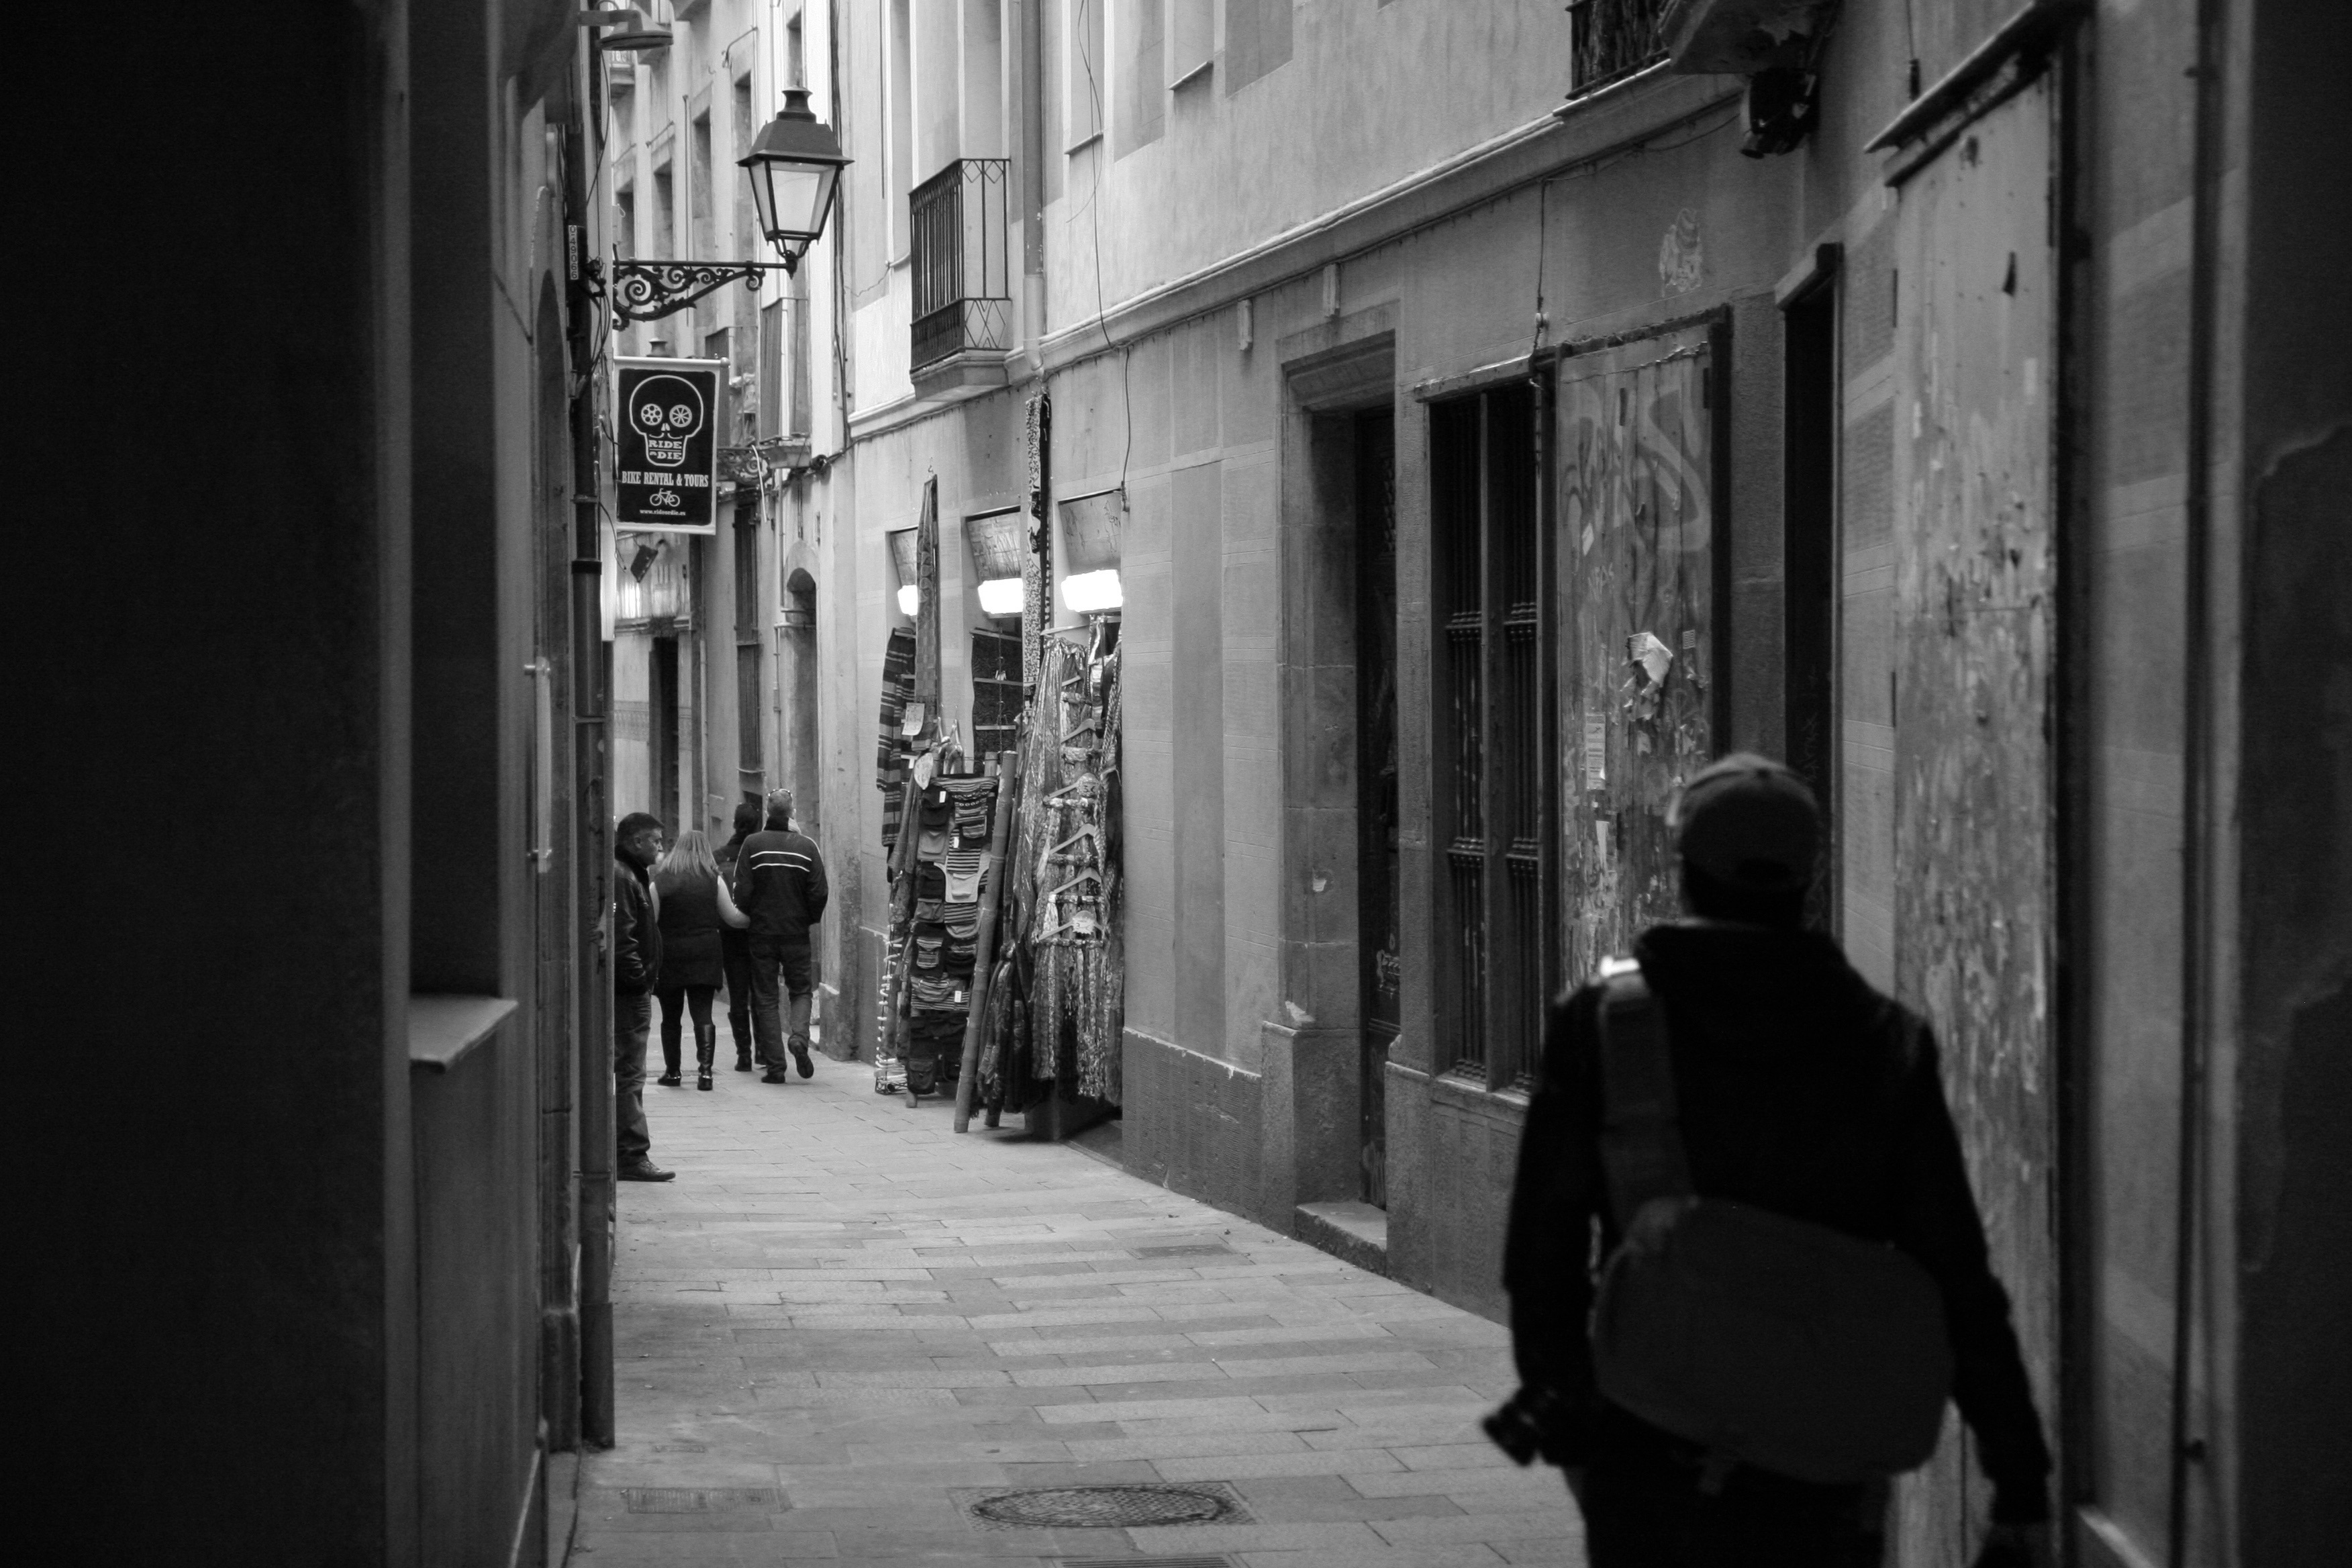
black and white, road, white, street, photography, alley, darkness, black, monochrome, infrastructure, photograph, snapshot, urban area, monochrome photography, film noir